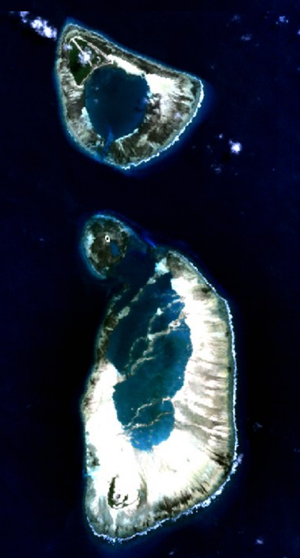
L'atoll Alphonse est un atoll des Seychelles dans l'océan Indien. Il ne comporte qu'une unique île, l'île Alphonse, qui compte 300 habitants, un hôtel pour touristes et un petit aéroport.
Le groupe Alphonse, en anglais Alphonse Group, est un archipel des Seychelles dans l'océan Indien.